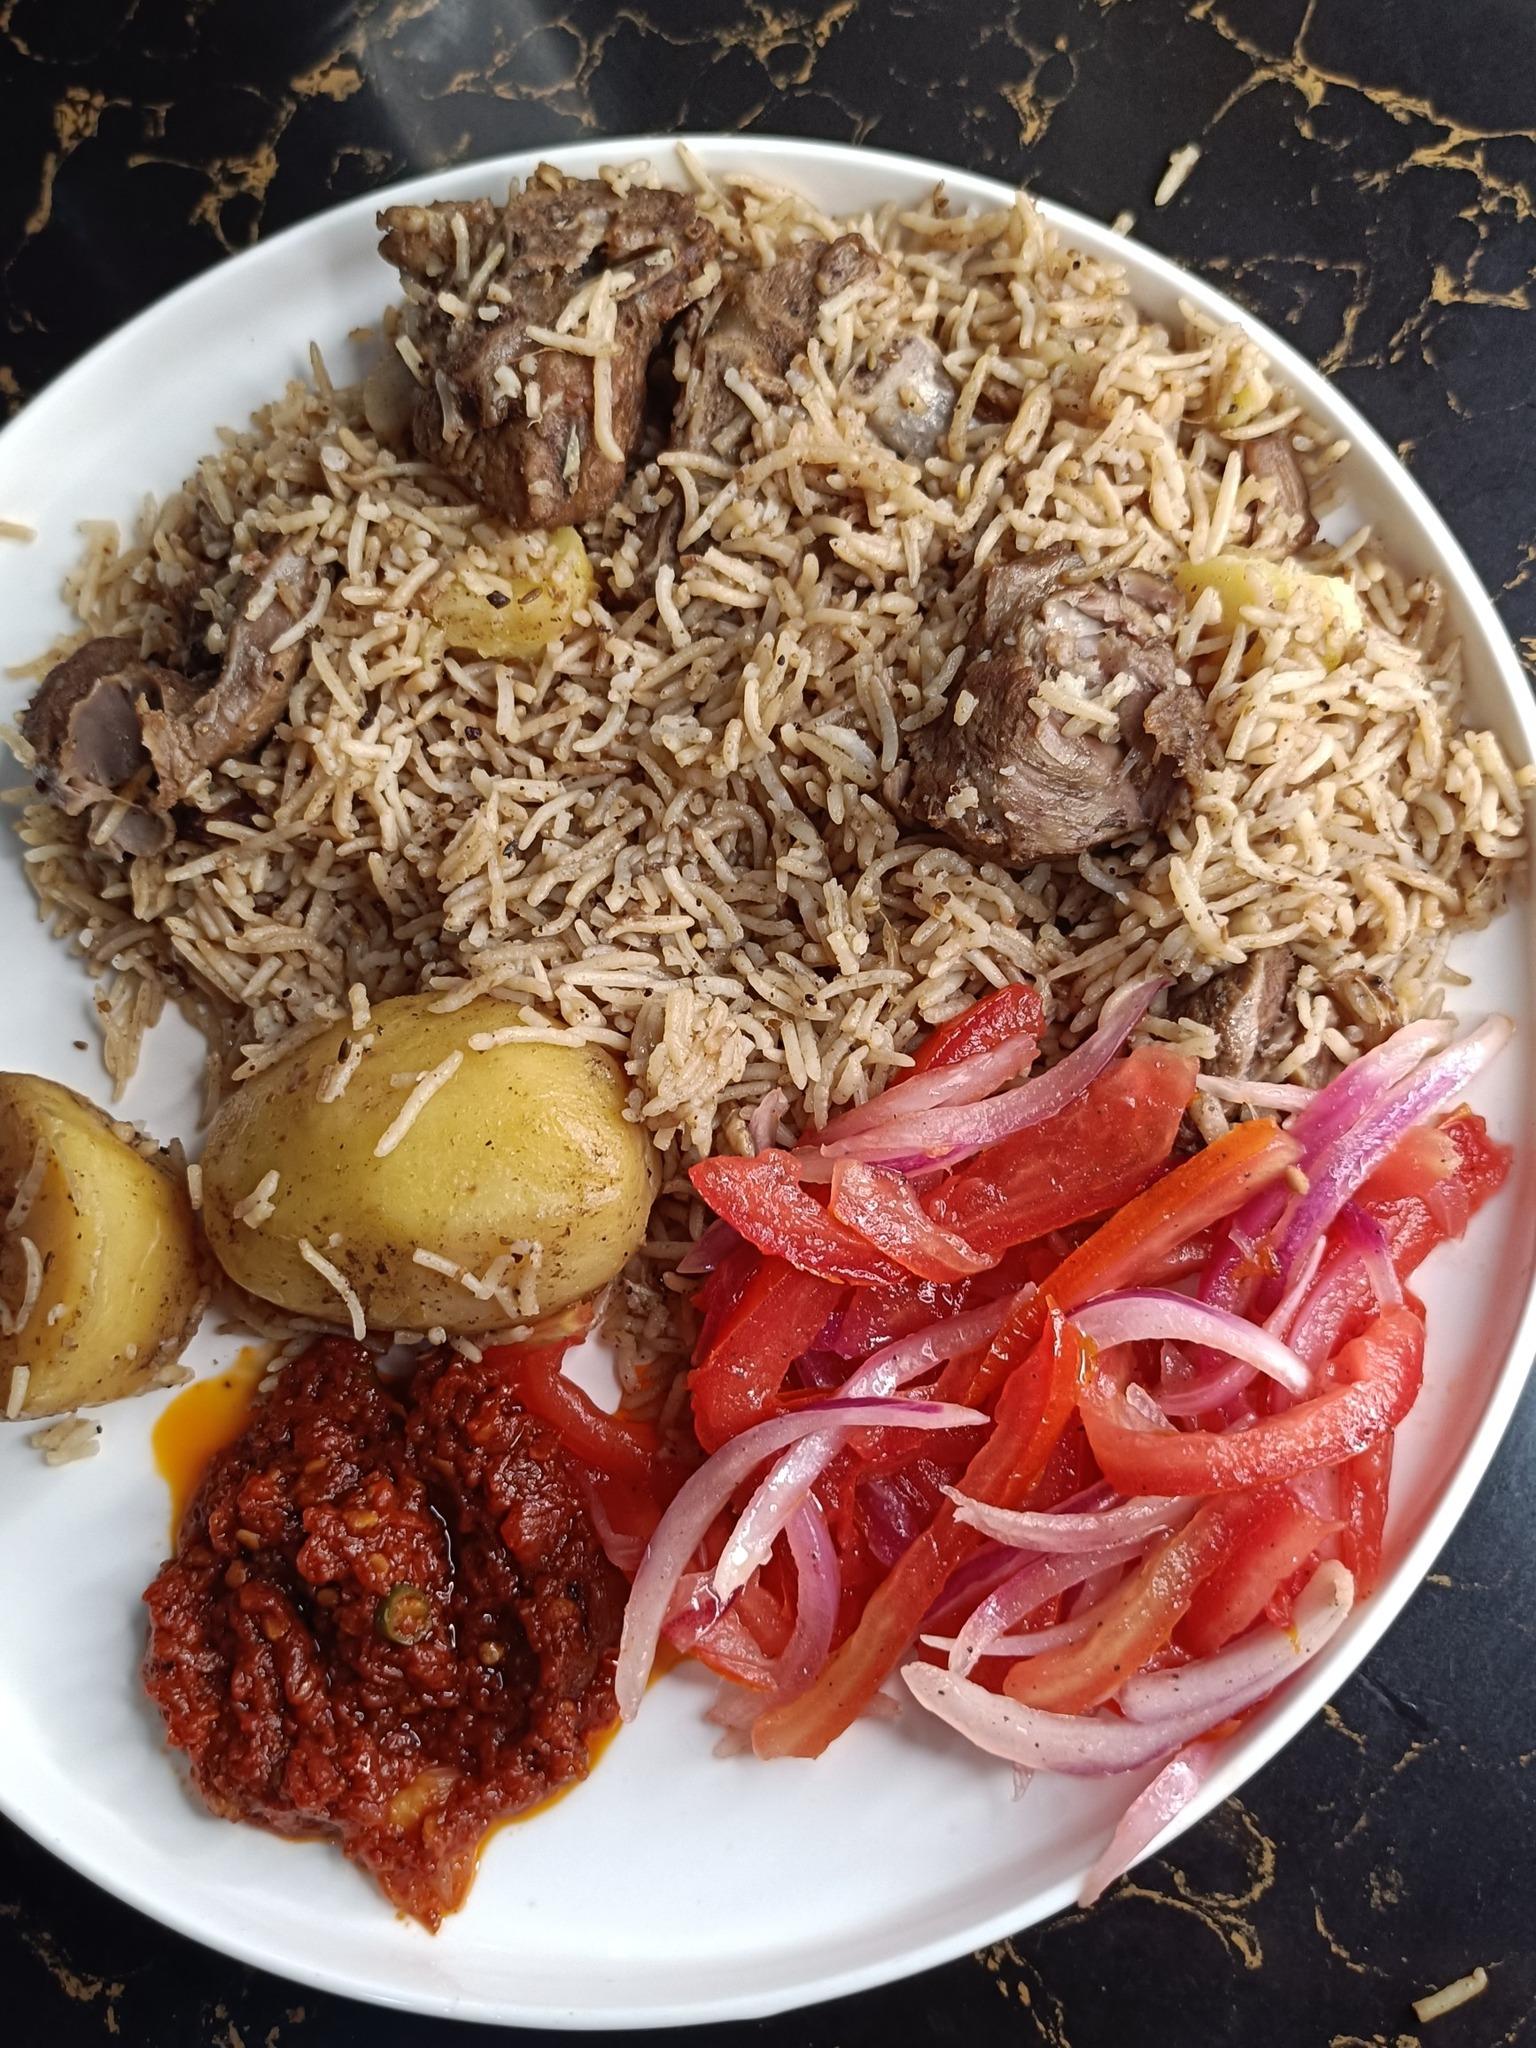
Pilau ya kupendeza iliyopikwa kwa wali mzuri, ina nyama, viazi, kachumbari na pilipili ya kupikwa. Viko kwenye sahani ya mviringo nyeupe, iliyo juu ya meza nyeusi.